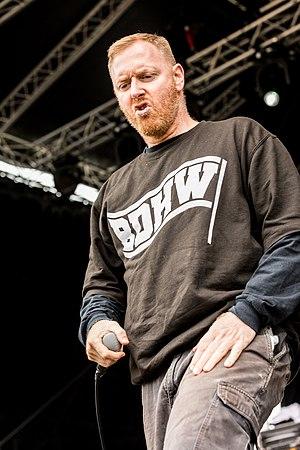
Born from Pain est un groupe de punk hardcore néerlandais, originaire de Heerlen, Limbourg. Formé en 1997, Born from Pain a joué dans toute l'Europe, aux États-Unis et au Japon. Ils ont partagé la scène avec des groupes bien connus comme Hatebreed, Madball, Zero Mentality, Six Feet Under, Soulfly, et Agnostic Front.